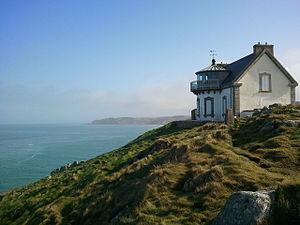
Maison phare de la pointe du Millier
La pointe du Millier est un cap situé sur la commune de Beuzec Cap Sizun, entre le pays de Douarnenez et le Cap-Sizun, situé à l'extrême ouest de la Bretagne, dont les falaises atteignent jusqu'à 70 mètres de hauteur. Cette pointe forme l'entrée de la baie de Douarnenez avec le cap de la Chèvre. C'est un site aride sur lequel se trouve un petit phare.
Le bateau de pierre de saint Conogan ou vaisseau / barque de pierre est un mégalithe, ou selon les versions un bloc granitique, auquel est attachée une légende. Il se situe dans la commune de Beuzec-Cap-Sizun, dans le département du Finistère, en Bretagne.